Capital punishment in Iran

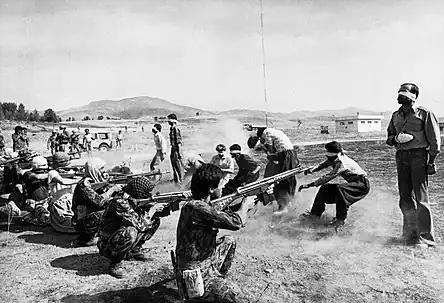
Pulitzer-winning photograph: "Firing Squad in Iran" (1979)

Compared to other countries that use hanging (such as Japan or Malaysia) with a complex gallows designed to drop the condemned and break the neck, Iran's gallows are very simple and inexpensive. They consist only of a frame and a stool, with some stools able to hold up to seven people at a time and having wheels. Public executions are usually carried out by a mobile crane. Sometimes, the convicted suspect is suspended from the crane, but more often, the crane is used as a gallows, and the person is pulled off a stool (see Upright jerker). The victim is usually blindfolded. Iranian nooses are thick, with 7–10 knotted coils, and are often made of blue plastic rope with little to no drop. Death is caused by strangulation and carotid reflex (where blood vessels to the head are cut off), taking 10–20 minutes, causing visible pain and distress to the condemned.